Tanks of the Polish Armoured Forces

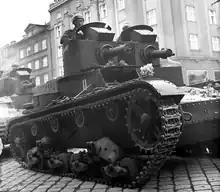
Polish 7 TP twin-turreted tank version

The Polish Armed Forces also received from the French the Renault Char léger Modèle 1935 R light Infantry tank (Poland used 50 of those tanks) and also the Hotchkiss Char léger modèle 1935 H (Three Hotchkiss Char léger modèle 1935 H tanks had been exported to Poland in July 1939 for testing by the Polish Bureau of Technical Studies of Armoured Weapons. From the British it acquired some 6-Ton Type A light tanks (also known as Vickers Mark E) The Polish army used 38 of these tanks with small improvements as 22 Type B and 16 Type A tanks. The Polish Armed Forces used these to design their own variations such as the 7TP dw and 7TP jw light tank.